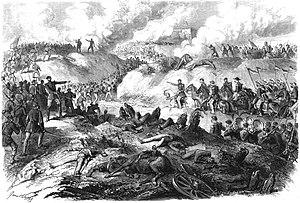
ÉVÉNEMENTS DU PARAGUAY. - Prise d'assaut de la forteresse d'Estabelecimiento, le 19 février, 1867. - D'après un croquis de M. Paranhos. Español: Asalto de la fortaleza del Establecimiento, el 19 de Febrero de 1867.